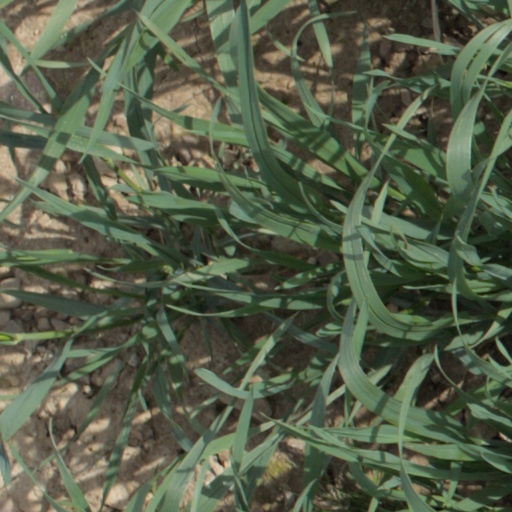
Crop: wheat